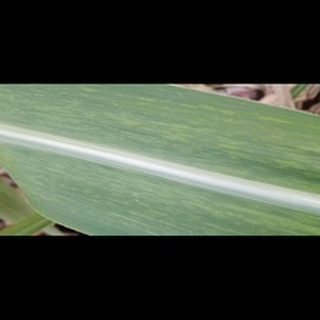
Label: sugarcane_mosaic